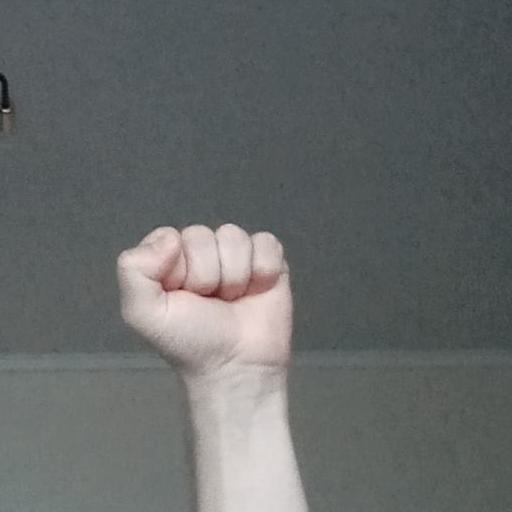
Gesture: fist